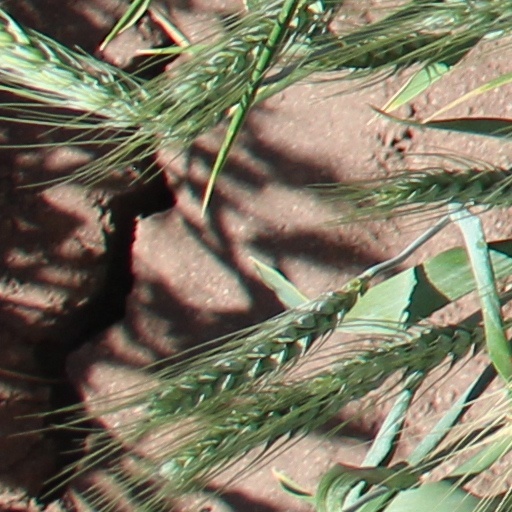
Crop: wheat